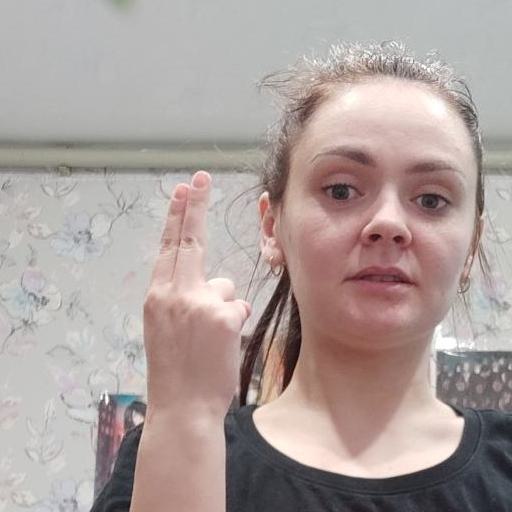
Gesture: two_up_inverted